Faʻa Sāmoa

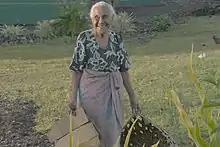
Samoan elder

When missionaries arrived from Europe in 1830, they found ways to associate Samoan cultural beliefs with Christianity, which contributed to the spread of Christianity in 19th-century Samoa. An example of these purportedly shared beliefs is the respect of one's elders. In "faa Sāmoa", the young respect older generations, especially their parents and grandparents.